List of international presidential trips made by Rodrigo Duterte

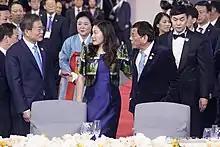
President Rodrigo Duterte and his partner Cielito Avanceña are welcomed by South Korean President Moon Jae-in to the Cruise Grand Ballroom of the Hilton Busan Hotel for the welcome dinner hosted by the South Korean President on November 25, 2019.

Duterte visited New Delhi, India for the 25th ASEAN-India Commemorative Summit and also to attend the 2018 Republic Day celebrations as one of the Chief Guests of the parade along with his fellow ASEAN leaders.